Bill Daley (baseball)

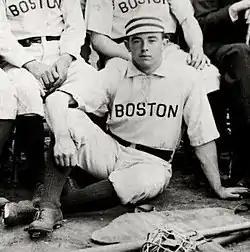
Daley in 1889

William Daley (June 27, 1868 – May 4, 1922) was an American Major League Baseball pitcher from 1889 to 1891. He played for the Boston Beaneaters and Boston Reds.